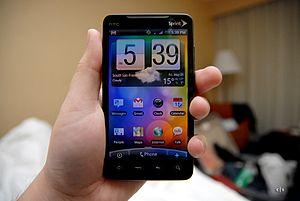
HTC Sense est une interface utilisateur non libre, basée sur l'interface utilisateur TouchFLO 3D, développée par HTC pour les appareils mobiles fonctionnant sous Android et précédemment sous Windows Mobile.